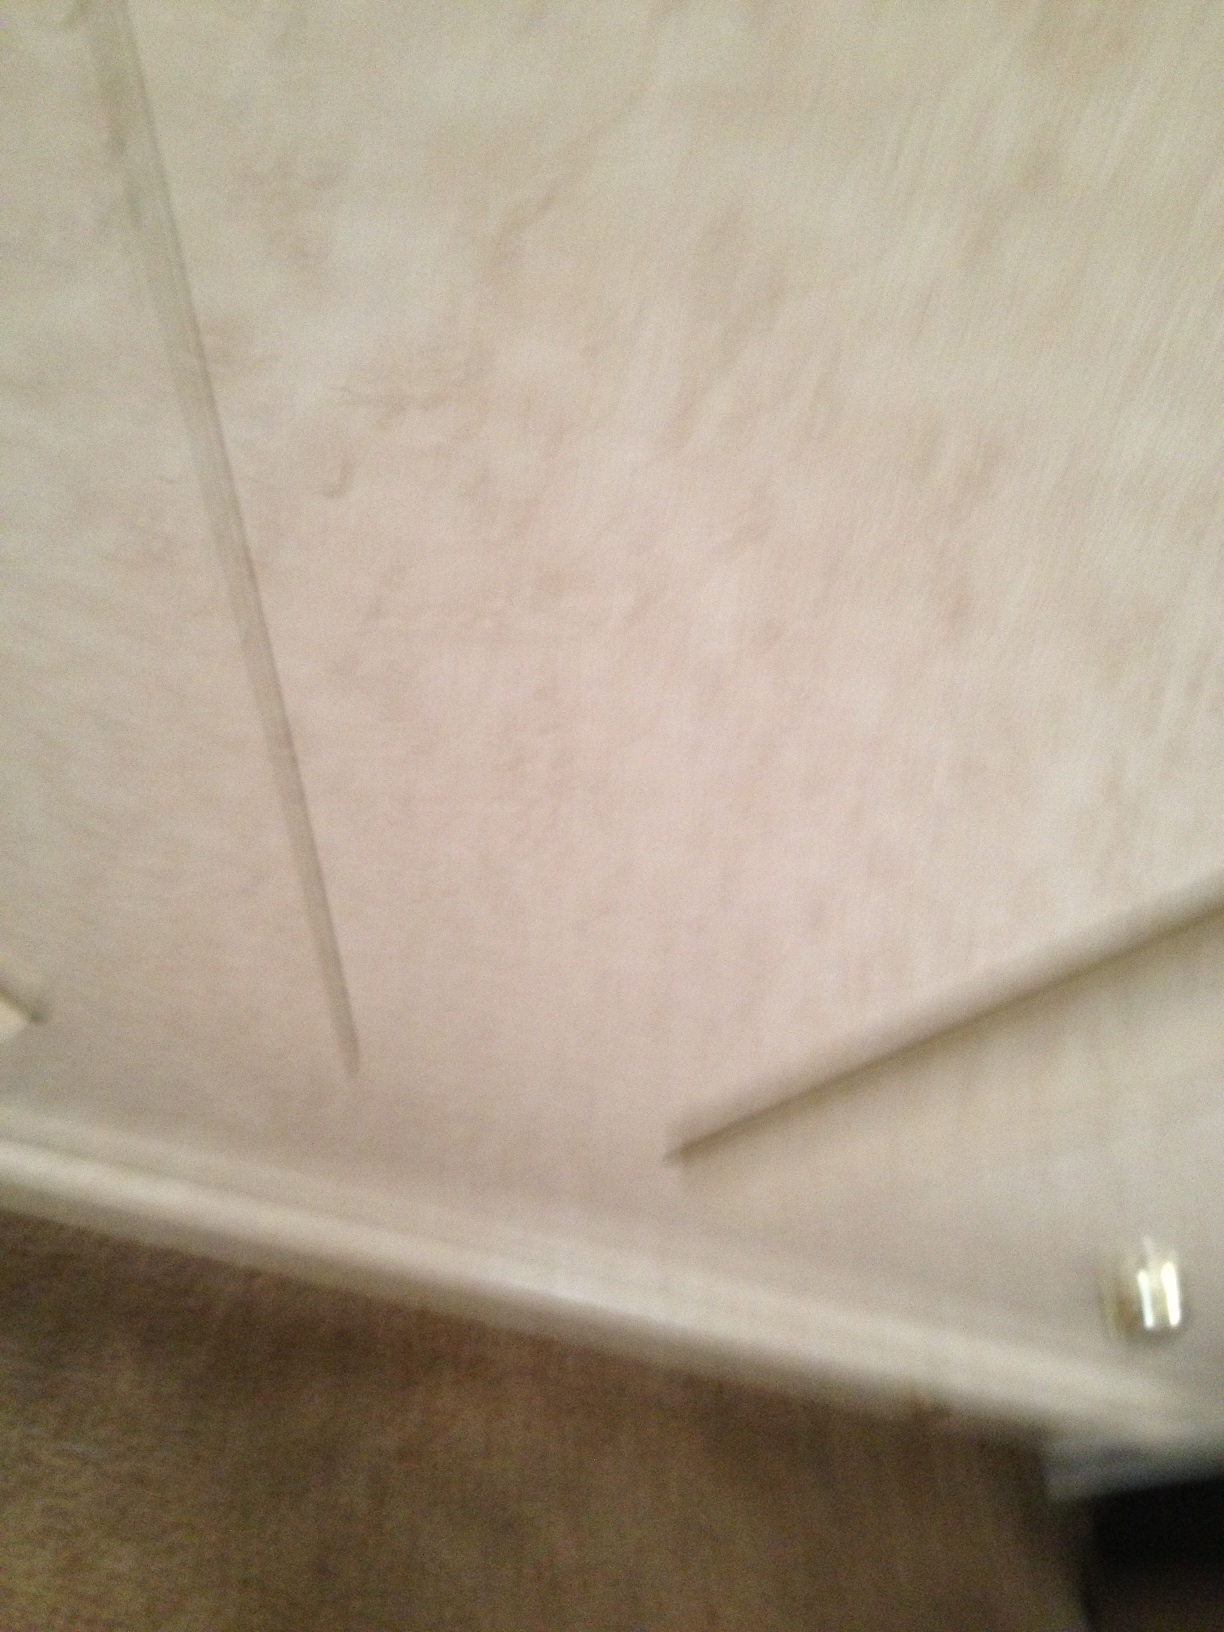Question: What color is the dresser?
Answer: white